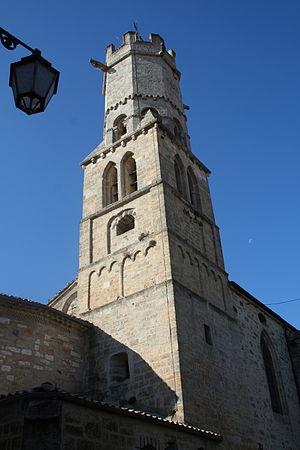
Villeneuve-lès-Béziers (Hérault) - clocher de Saint-Étienne.
Villeneuve-lès-Béziers est une commune française située dans le département de l'Hérault, en région Occitanie.